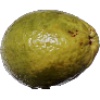
Label: guava